Eureka Flag

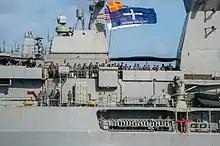
flying the Eureka Flag and other flags, 2021

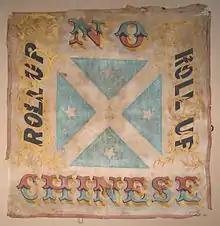
The Roll Up Banner

There is an oral tradition that Eureka Flags were on display at a seaman's union protest against the use of cheap Asian labour on ships at Circular Quay in 1878. In August 1890, a crowd of 30,000 protesters gathered at the Yarra Bank in Melbourne under a platform draped with the flag in a show of solidarity with maritime workers. A similar flag was flown prominently above the camp at Barcaldine during the 1891 Australian shearers' strike.